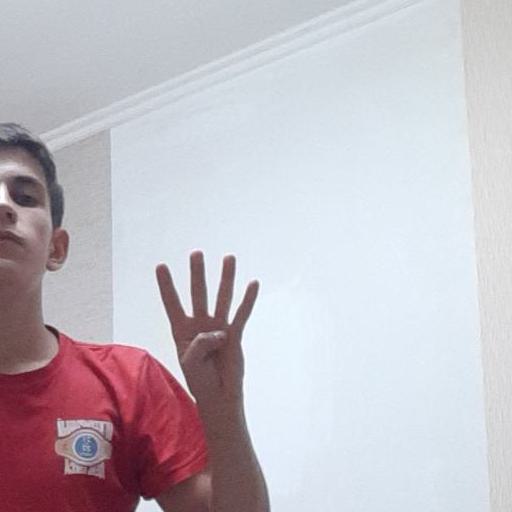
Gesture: four